Calf's liver and bacon
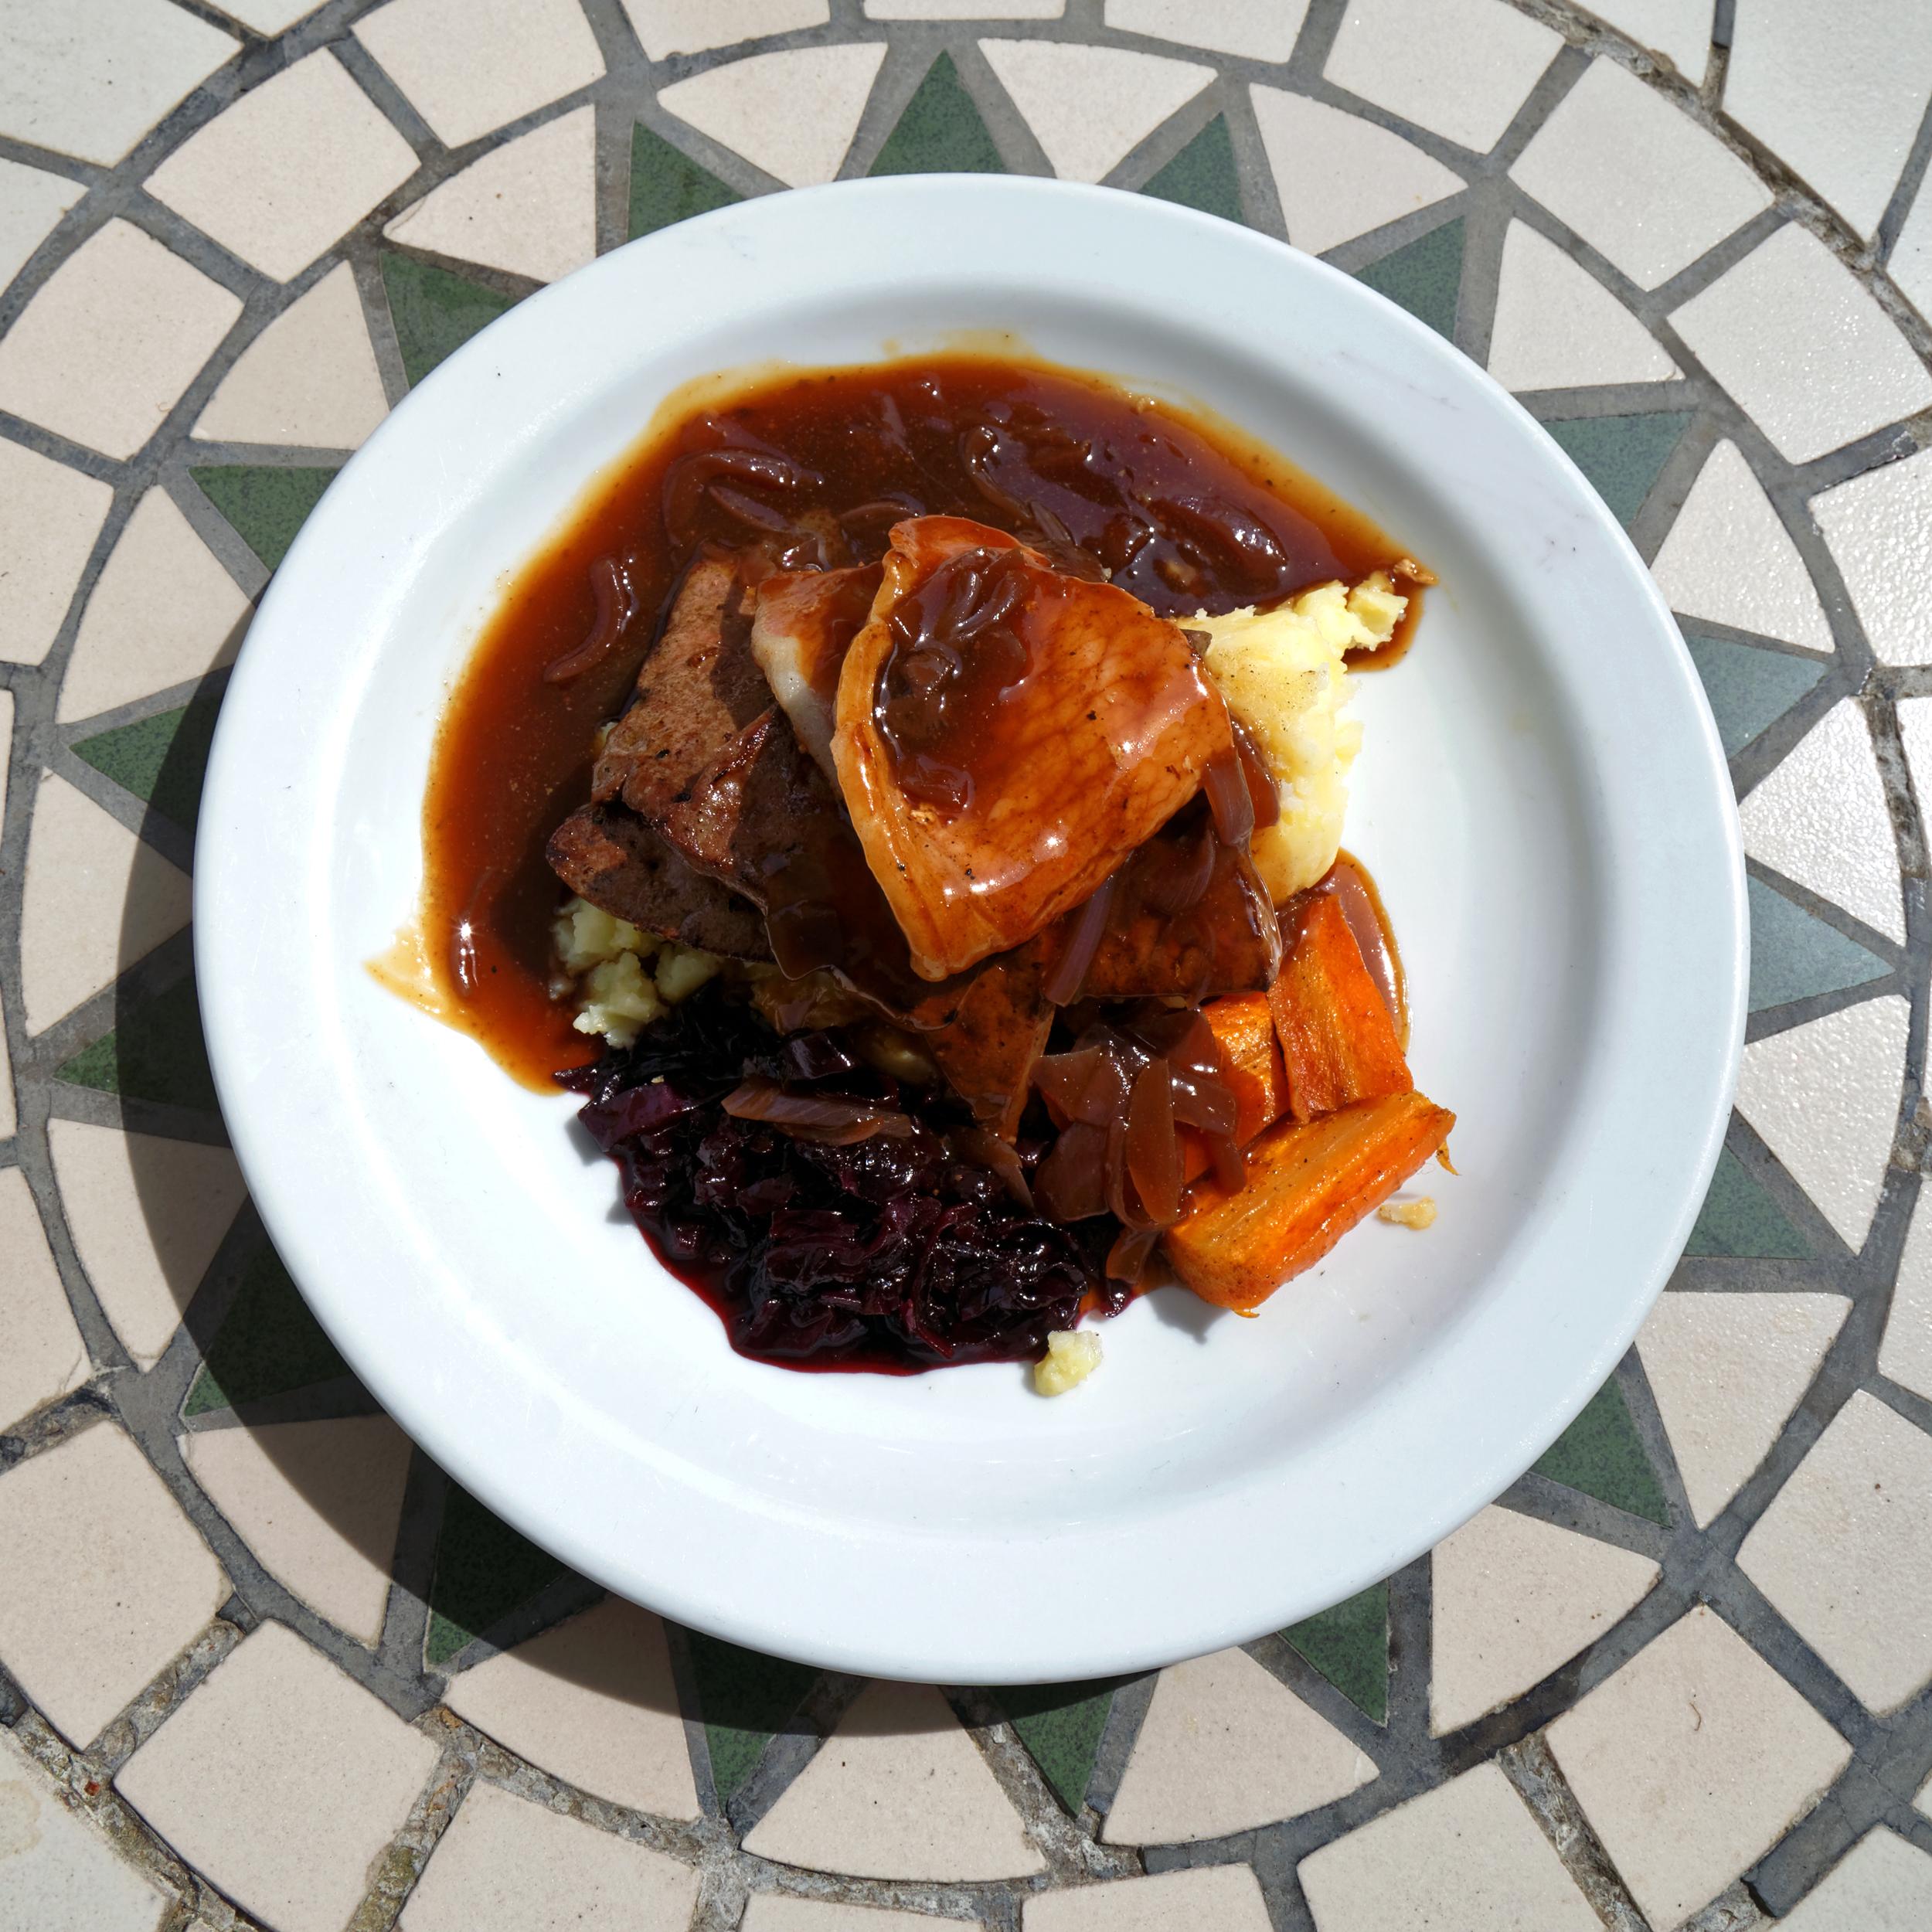
Also known as:
Category: meat (meat)
Cuisine: American
Associated cuisines: Scottish, English, French, American
Area: Scotland, England, France, United States
Countries: Scotland, England, France, United States
Region: Western Europe, Northern Europe, Northern America, ,
This dish is made with slices of bacon that are fried, and slices of veal liver (often covered in flour) are sauteed in the rendered fat. The bacon and slices of liver are placed in a dish and covered with a gravy made with the fond.